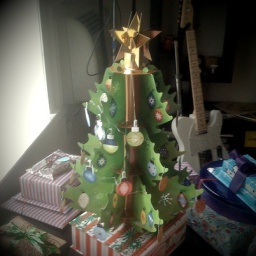
christmas tree in a box